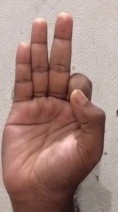
ASL sign: F